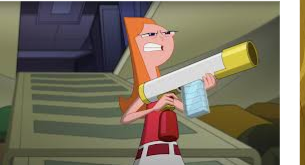
Portrait style: Cartoon Portrait